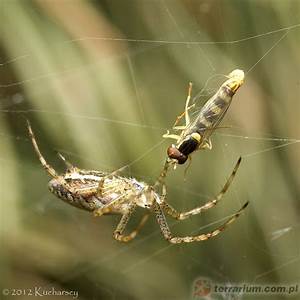
Label: ragno